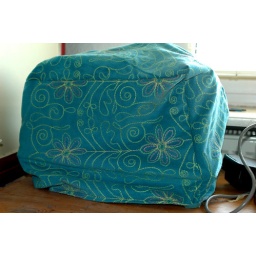
sewing machine cover in blue